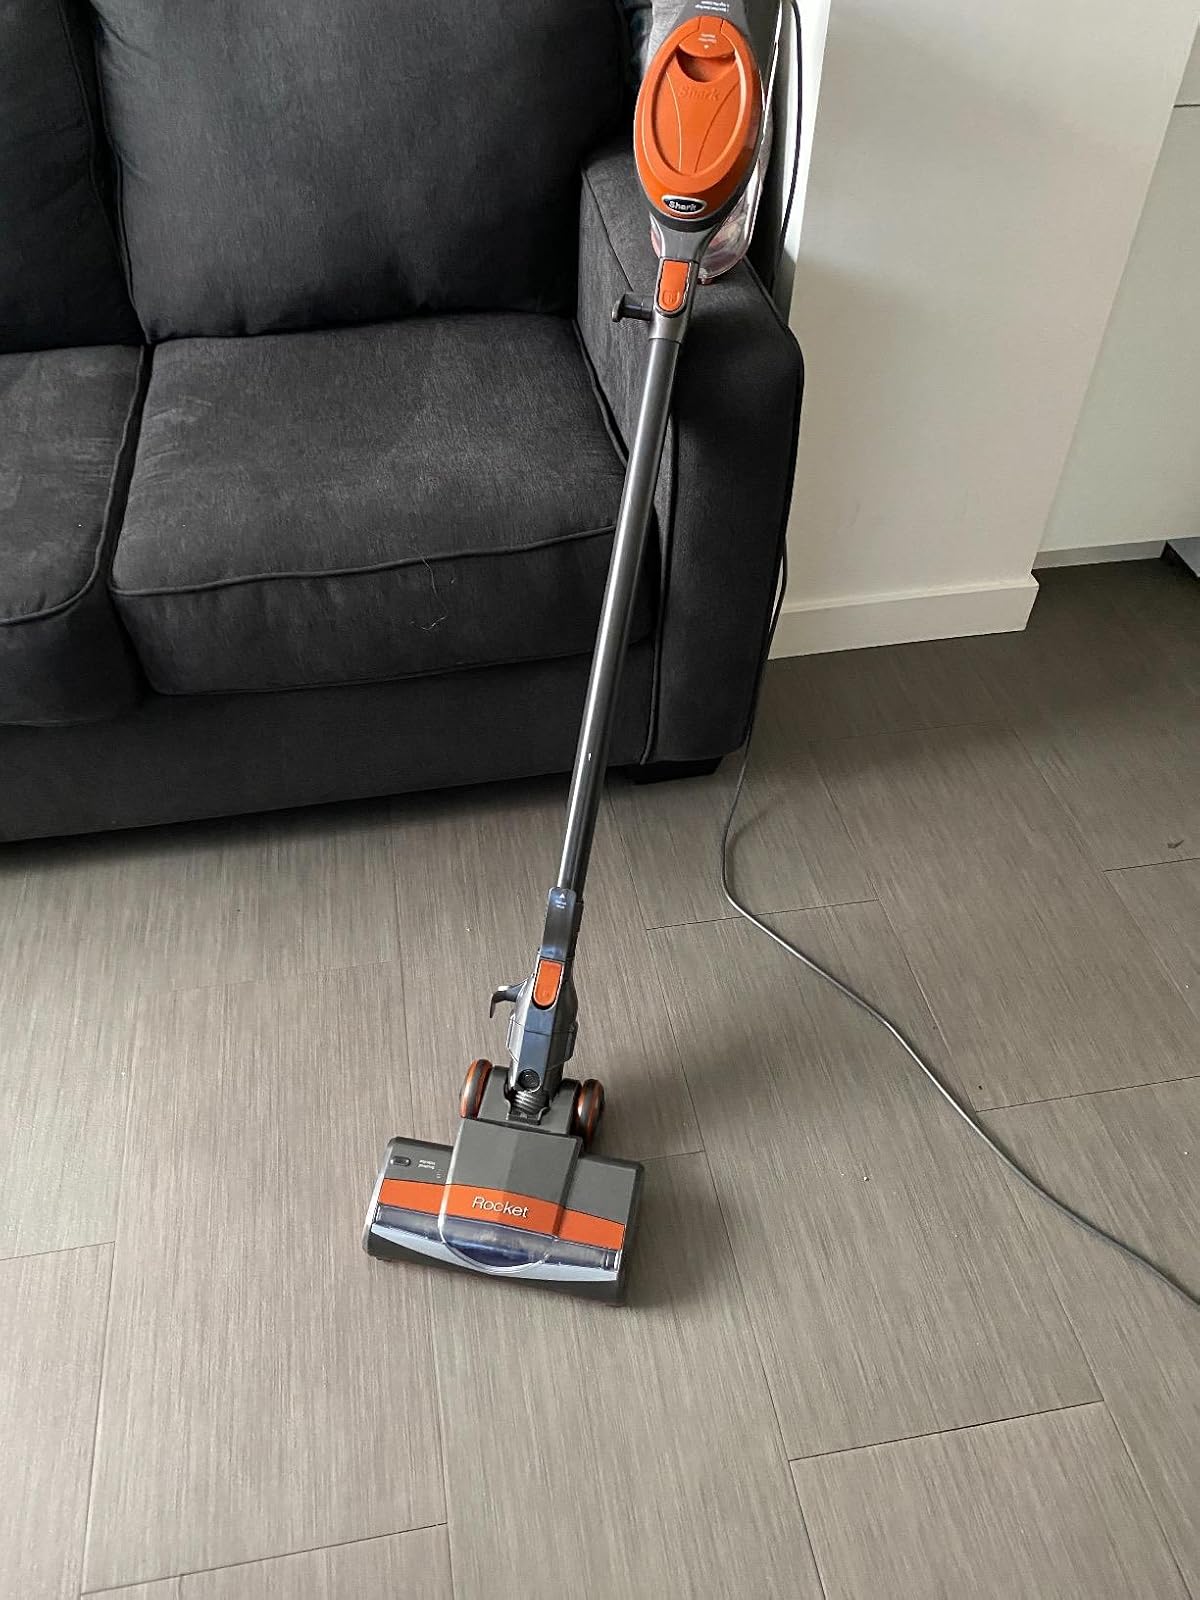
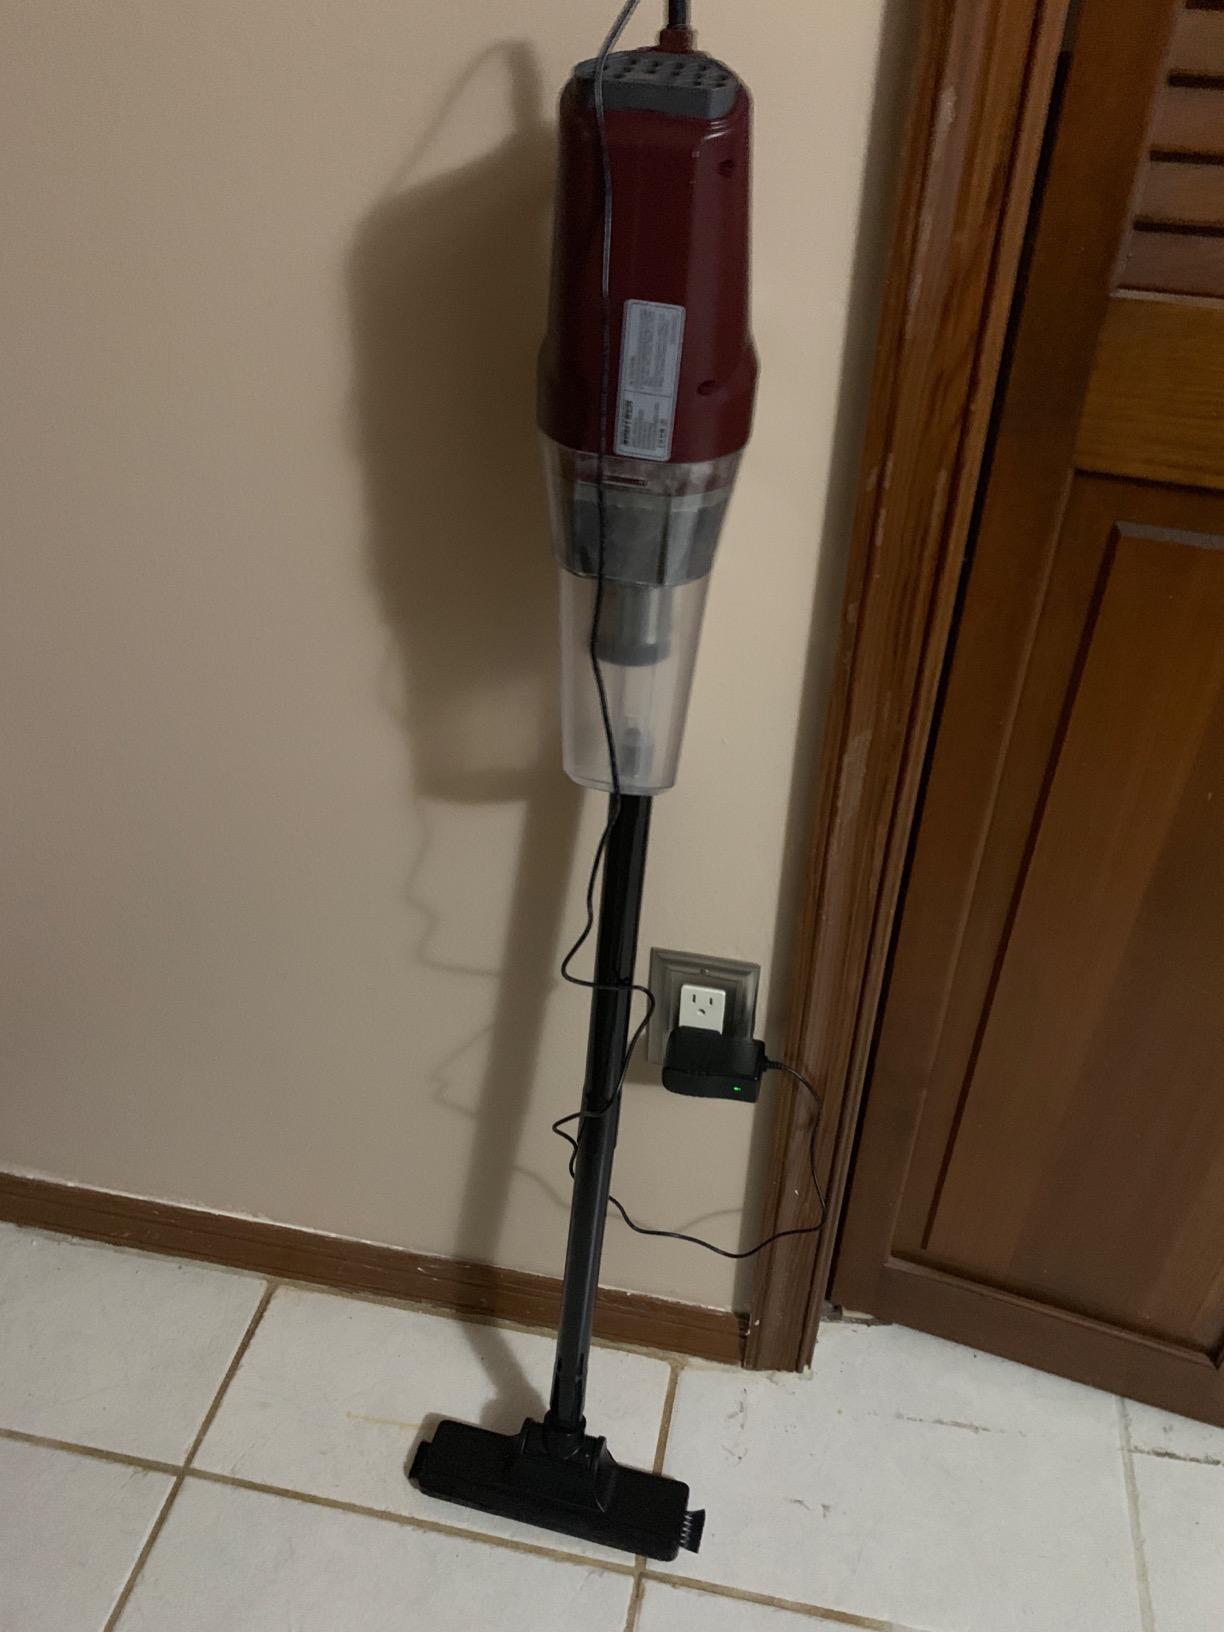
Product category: items_vacuum
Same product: no